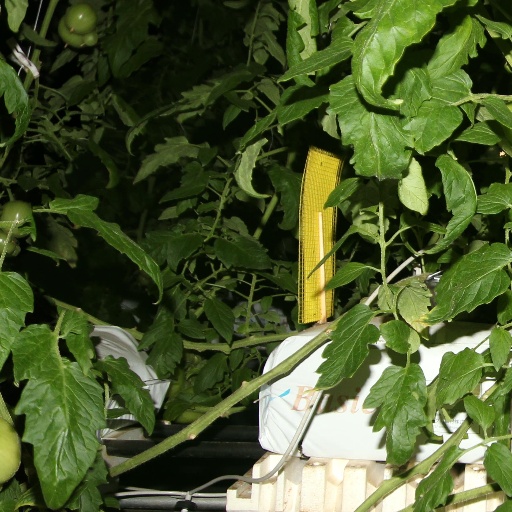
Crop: tomato